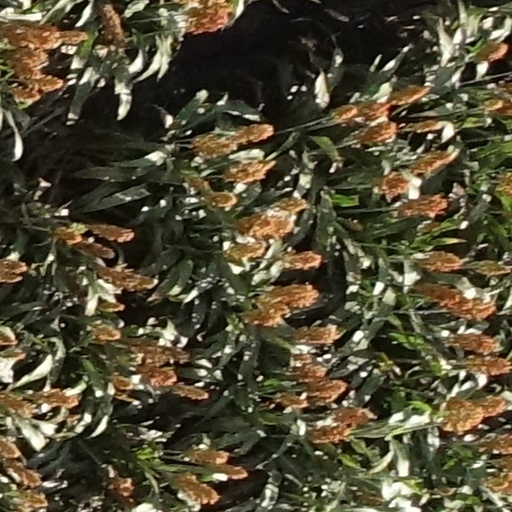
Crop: sorghum